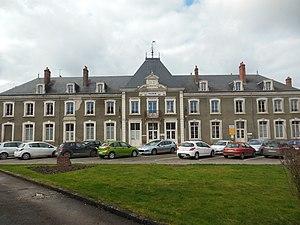
Mairie de Saint-Fargeau (Yonne).
Saint-Fargeau est une commune française située dans le département de l'Yonne en région Bourgogne-Franche-Comté.